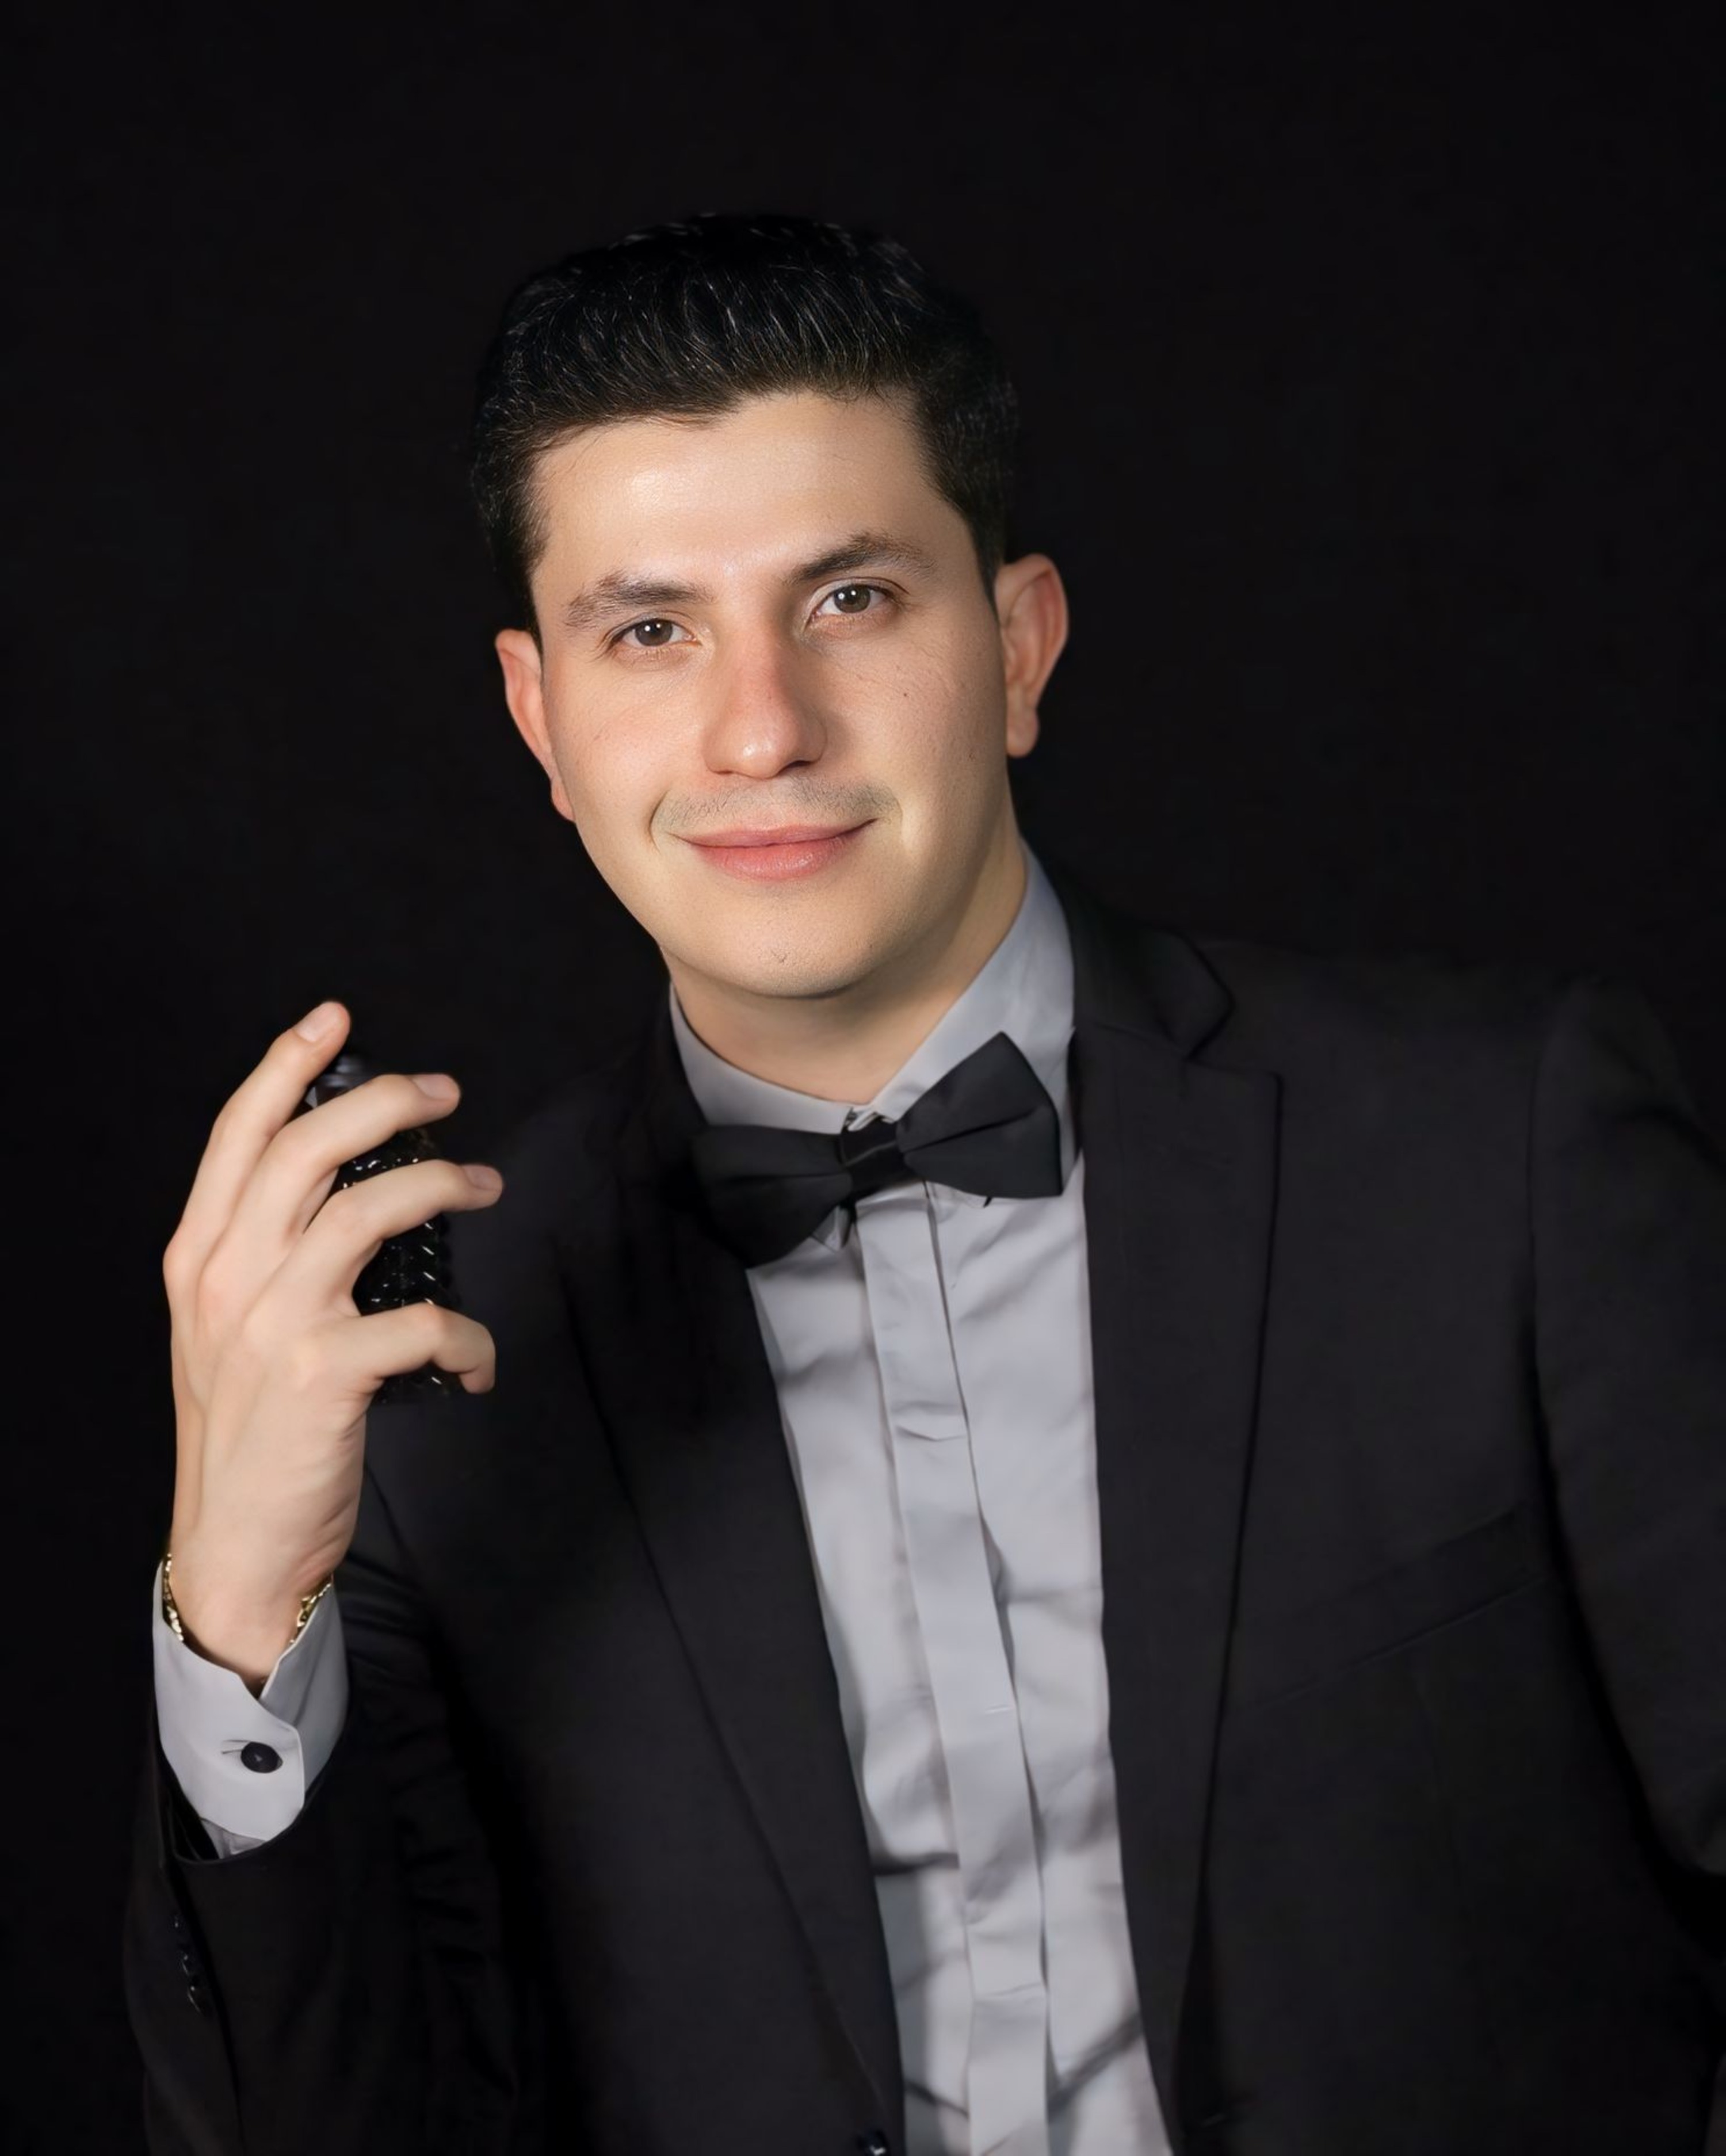
man, posing, smile, cheek, dress shirt, flash photography, neck, sleeve, gesture, collar, suit, blazer, formal wear, white collar worker, bow tie, button, event, thumb, fashion accessory, tuxedo, jewellery, businessperson, portrait photography